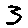
Label: 3